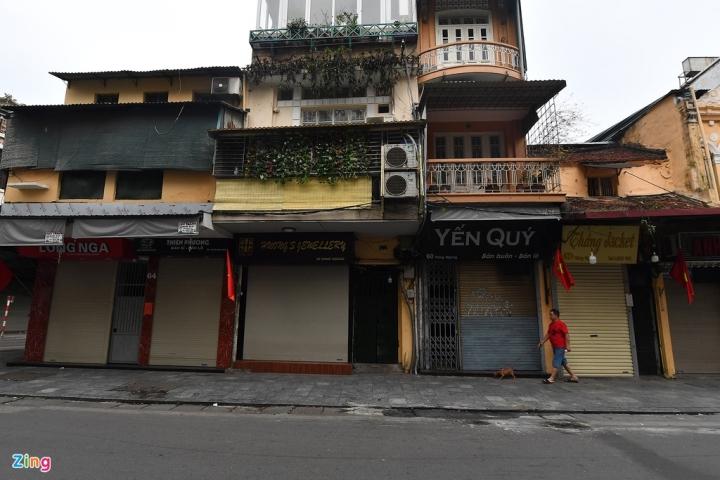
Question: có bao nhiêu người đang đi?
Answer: có một người